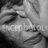
Emotion: sad